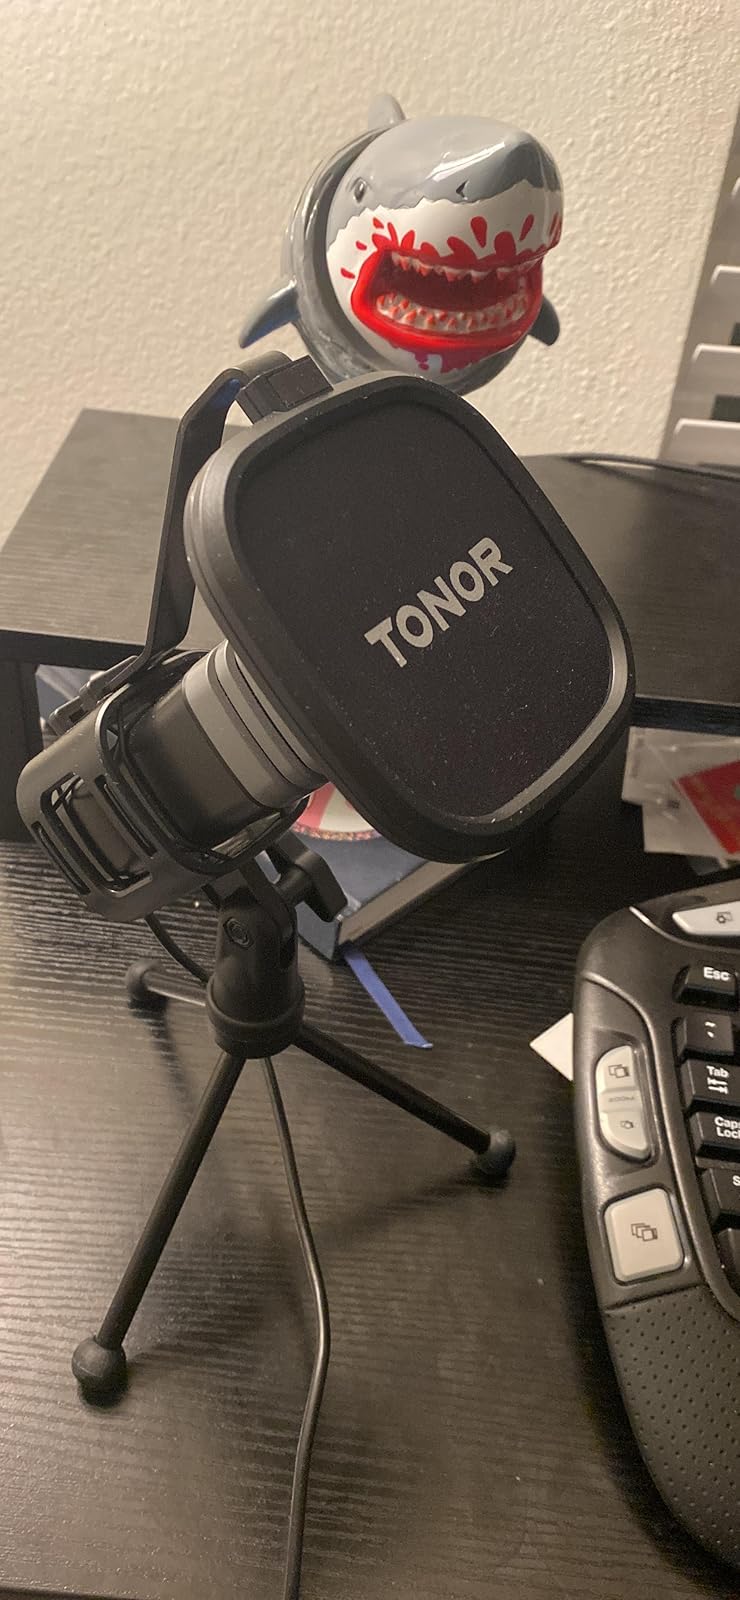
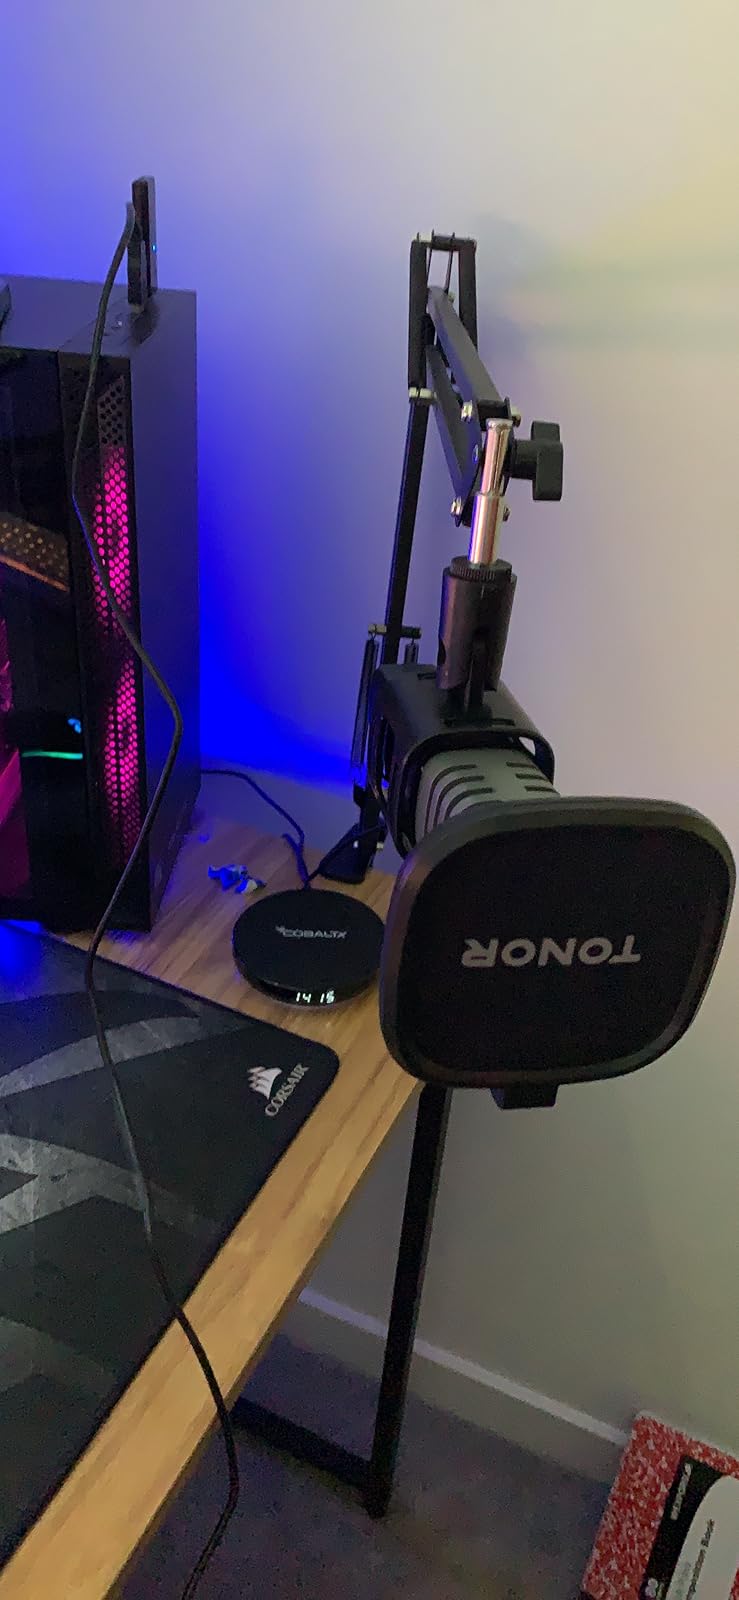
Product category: microphone
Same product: yes